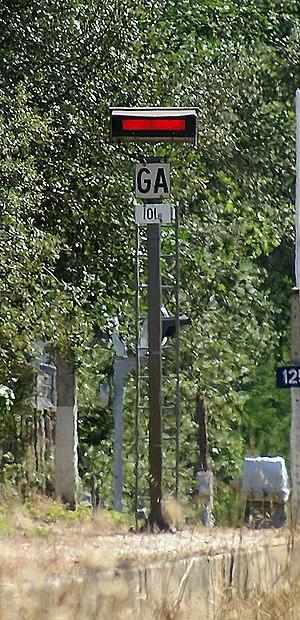
Le guidon d'arrêt est un signal ferroviaire de type SNCF.